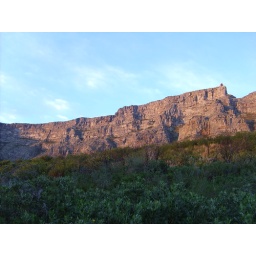
Wat een geluk dat het een zonnige dag was, we zagen de table mountain in al zijn glorie.